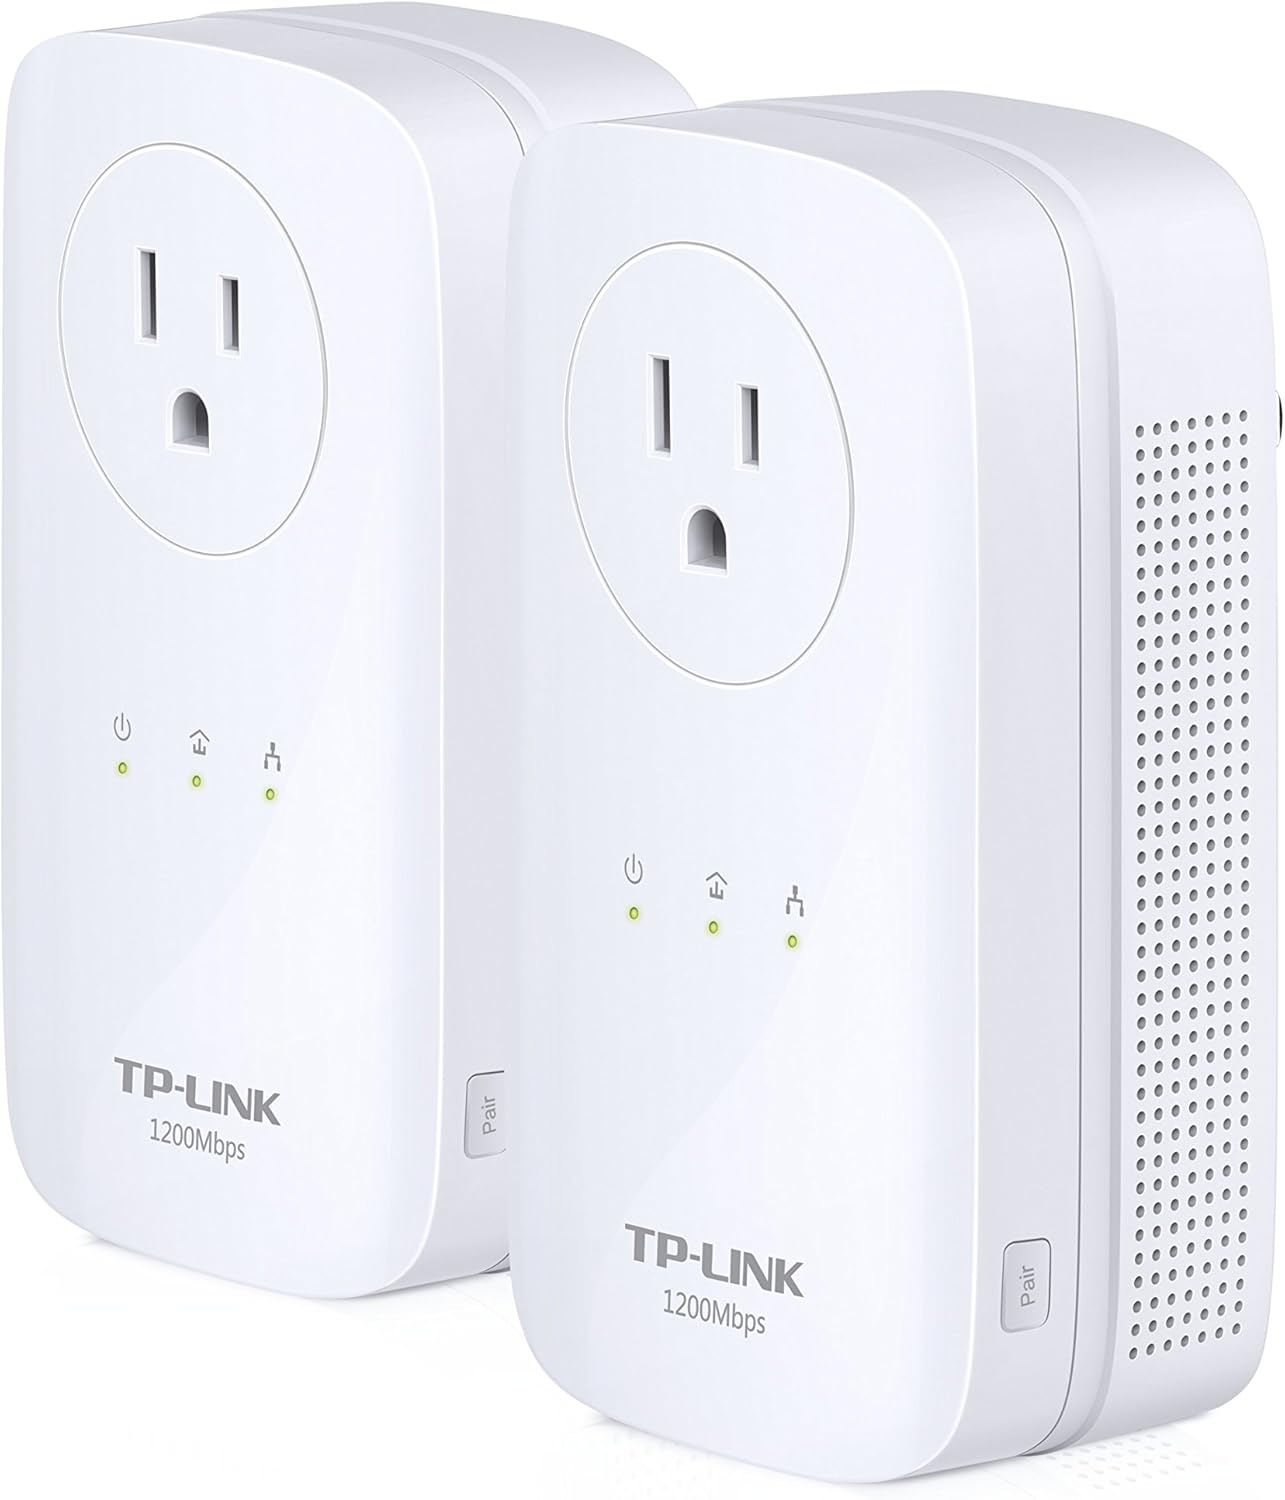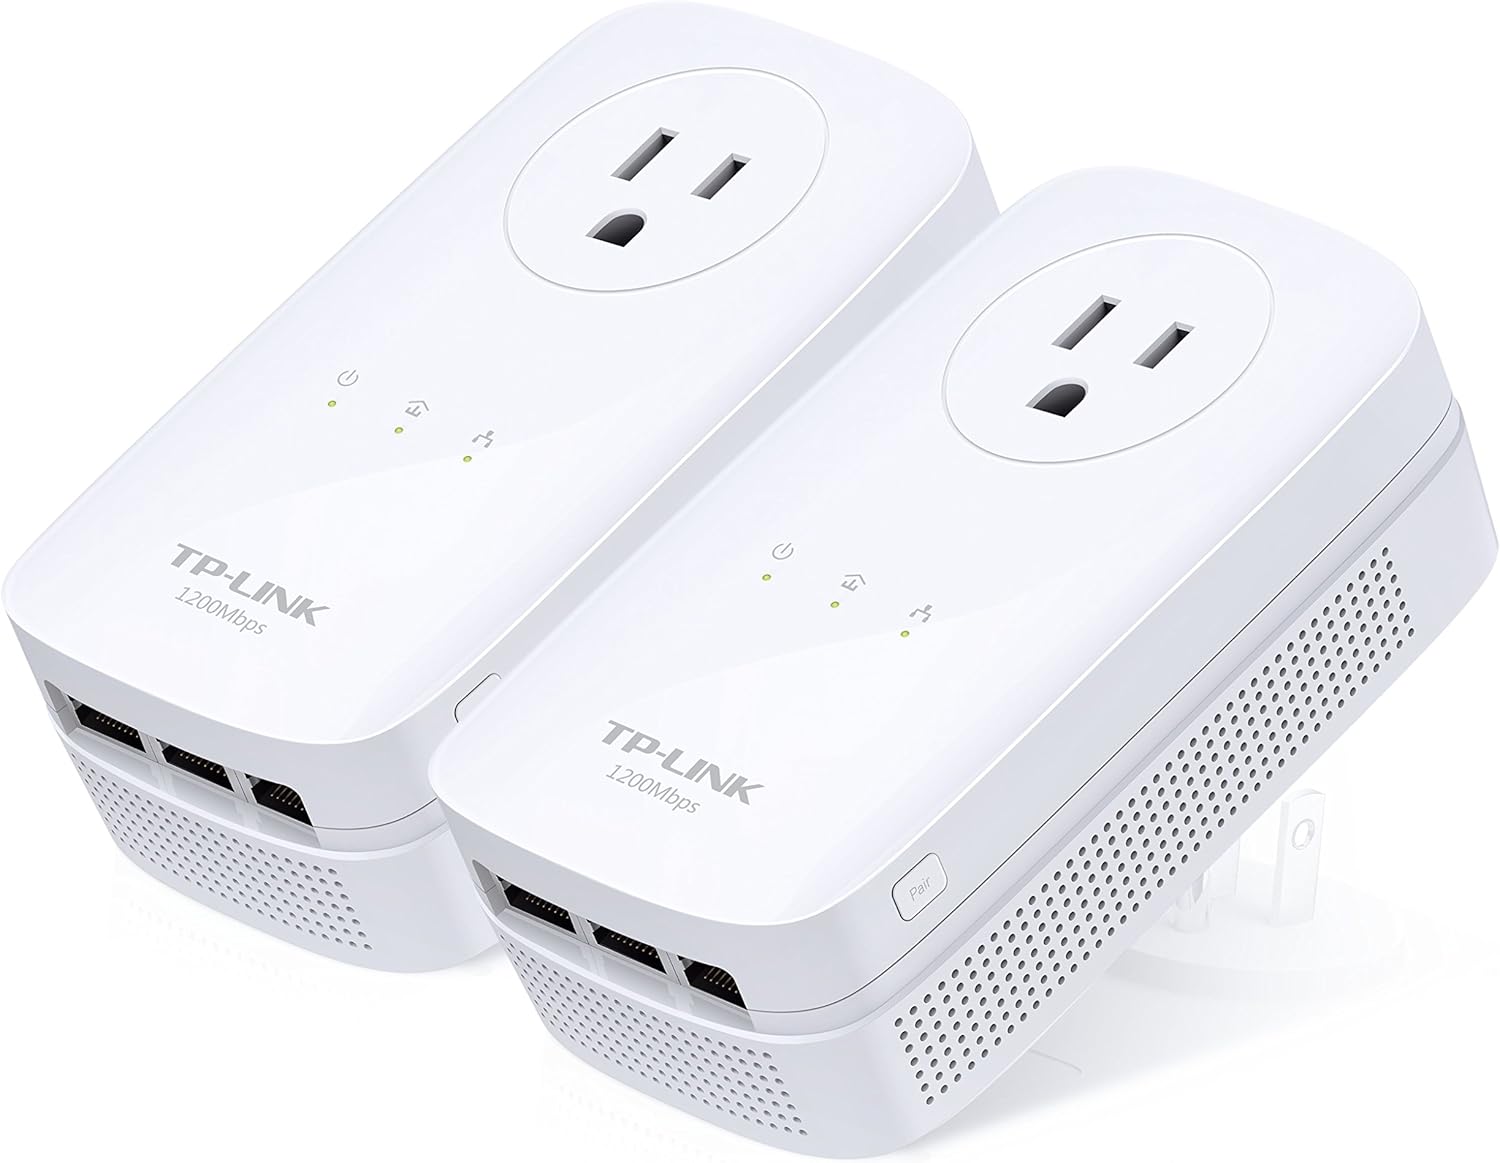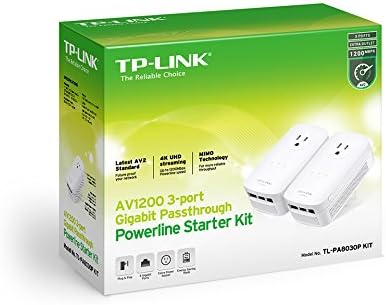
TP-Link AV1200 3-Ports Gigabit Powerline ethernet Adapter Starter Kit, , Pass-through, Powerline speeds Up to 1200Mbps(TL-PA8030P KIT)
Category: Computers
TP-LINK's AV1200 3-Port Gigabit Powerline Starter Kit with Outlet Pass-through turns your power outlets into a blazing fast network and hardwire up to five devices. The terms “AV1200” and “1200Mbps” are derived from applicable specifications and refer to the theoretical maximum physical-layer data transfer rate. Those terms are used on this product solely to indicate its compatibility with other “AV1200” or “1200Mbps” PowerLine devices. Actual data speeds vary and are limited by the product’s Ethernet port and other network conditions such as data traffic, electrical noise, and wiring issues. If you are uncertain about your network conditions, you should consult an IT professional to assist in selecting a networking product. Interface Available: 3 x Gigabit Ethernet Port Power Socket; Protocols Supported: HomePlug AV2 HomePlug AV IEEE 1901 IEEE 802.3 IEEE 802.3u IEEE 802.3ab; System Requirement: Windows 2000/XP/2003/Vista Windows 7/8/8.1/10 Mac Linux
Features: Next Generation Powerline: Power Outlet Pass through Home Plug AV2, up to 1000Mbps over existing electrical wiring for seamless 4K HD video streaming and online gaming | Gigabit port: 3x Gigabit Ethernet port connects devices like smart TVs, game consoles, and PCs to your network | Latest Technology: Gigabit speeds through your electrical outlets for improved coverage; Connect multiple adapters to expand your wired network reliably; Patented Power Saving Mode automatically reduces power consumption by up to 85 percent | Industry Leading Support: 2 year warranty and free 24/7 technical support; J.D. Power Ranked TP Link "Highest in Customer Satisfaction for Wireless Routers in 2017" | Plug and play: Set up in minutes, no need to configure or install software. System Requirements: Windows 2000/XP/2003/Vista, Windows 7/8/8.1, Mac, Linux